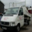
Label: truck